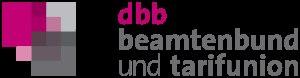
La Deutscher beamtenbund und tarifunion est la deuxième confédération syndicale d'Allemagne en nombre d'adhérents. Ses huit syndicats représentent de 1,3 million d'adhérents. Elle est affiliée à la Confédération européenne des syndicats indépendants au niveau européen.